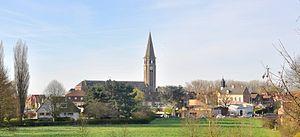
Saint-Venant, vue depuis la Lys navigable
Saint-Venant est une commune française située dans le département du Pas-de-Calais en région Hauts-de-France.